Answer in natural language. How many Doorways are visible in the scene? Choose between the following options: 1, 4, 0, 3 or 2
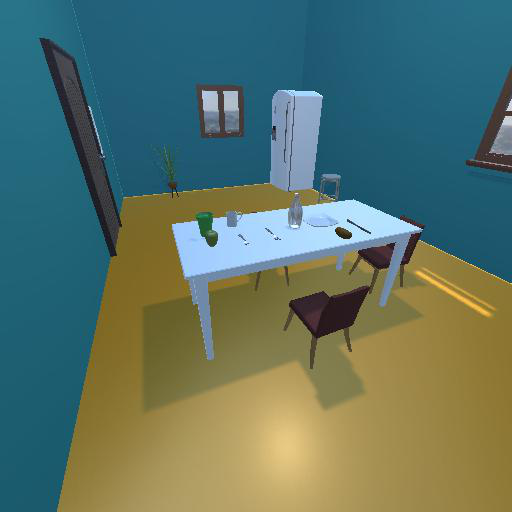
<answer>1</answer>